Kandia Camara

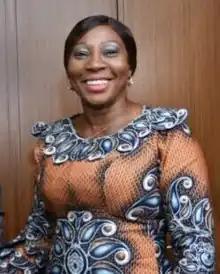
Camara in 2022

Kandia Camara (born 17 June 1959) is an Ivorian teacher and politician who is the mayor of Abobo since 10 October 2021 and president of the senate of Ivory Coast since 12 October 2023. She is the former minister of foreign affairs in the government of President Alassane Ouattara.